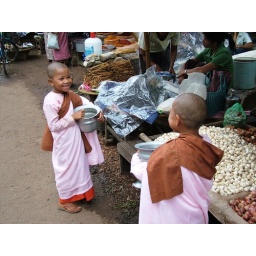
Burma - Myanmar - two little girl asking for donnation in the street